Peg Phillips

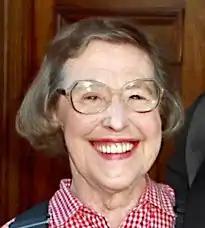
Peg Phillips in 1993

Margaret May Phillips (née Linton; September 20, 1918 – November 7, 2002) was an American actress best known for playing storekeeper Ruth-Anne Miller on the television series "Northern Exposure".